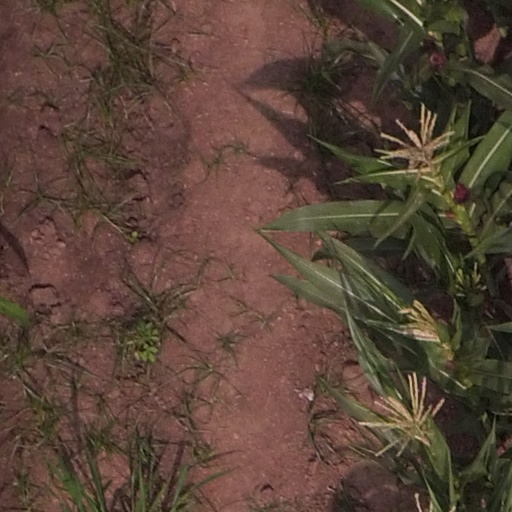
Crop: maize; corn